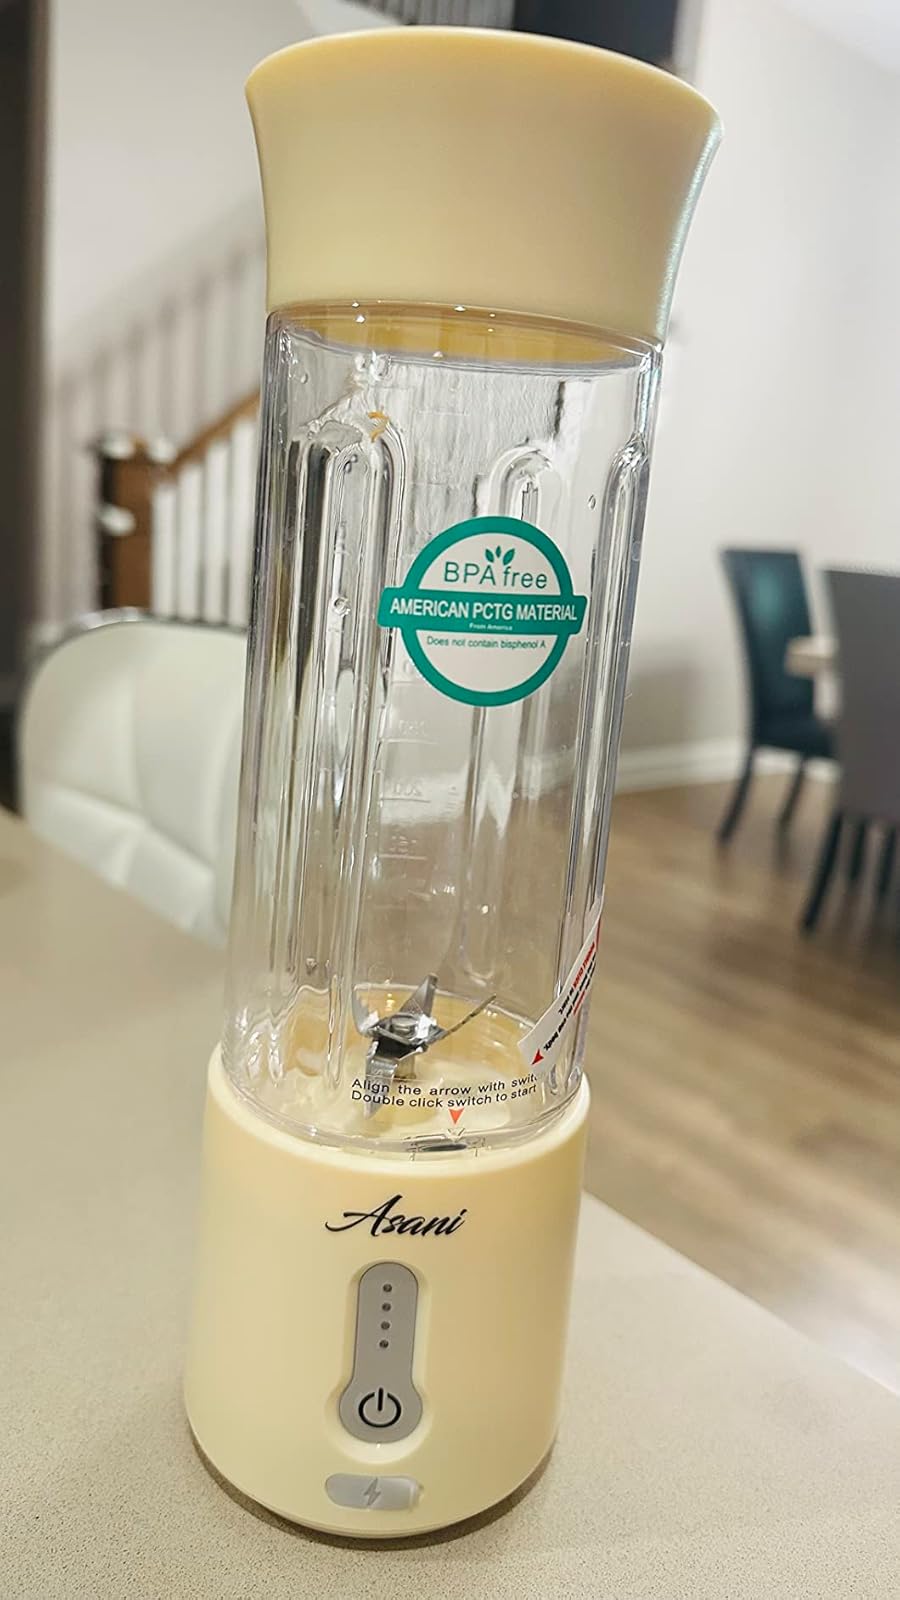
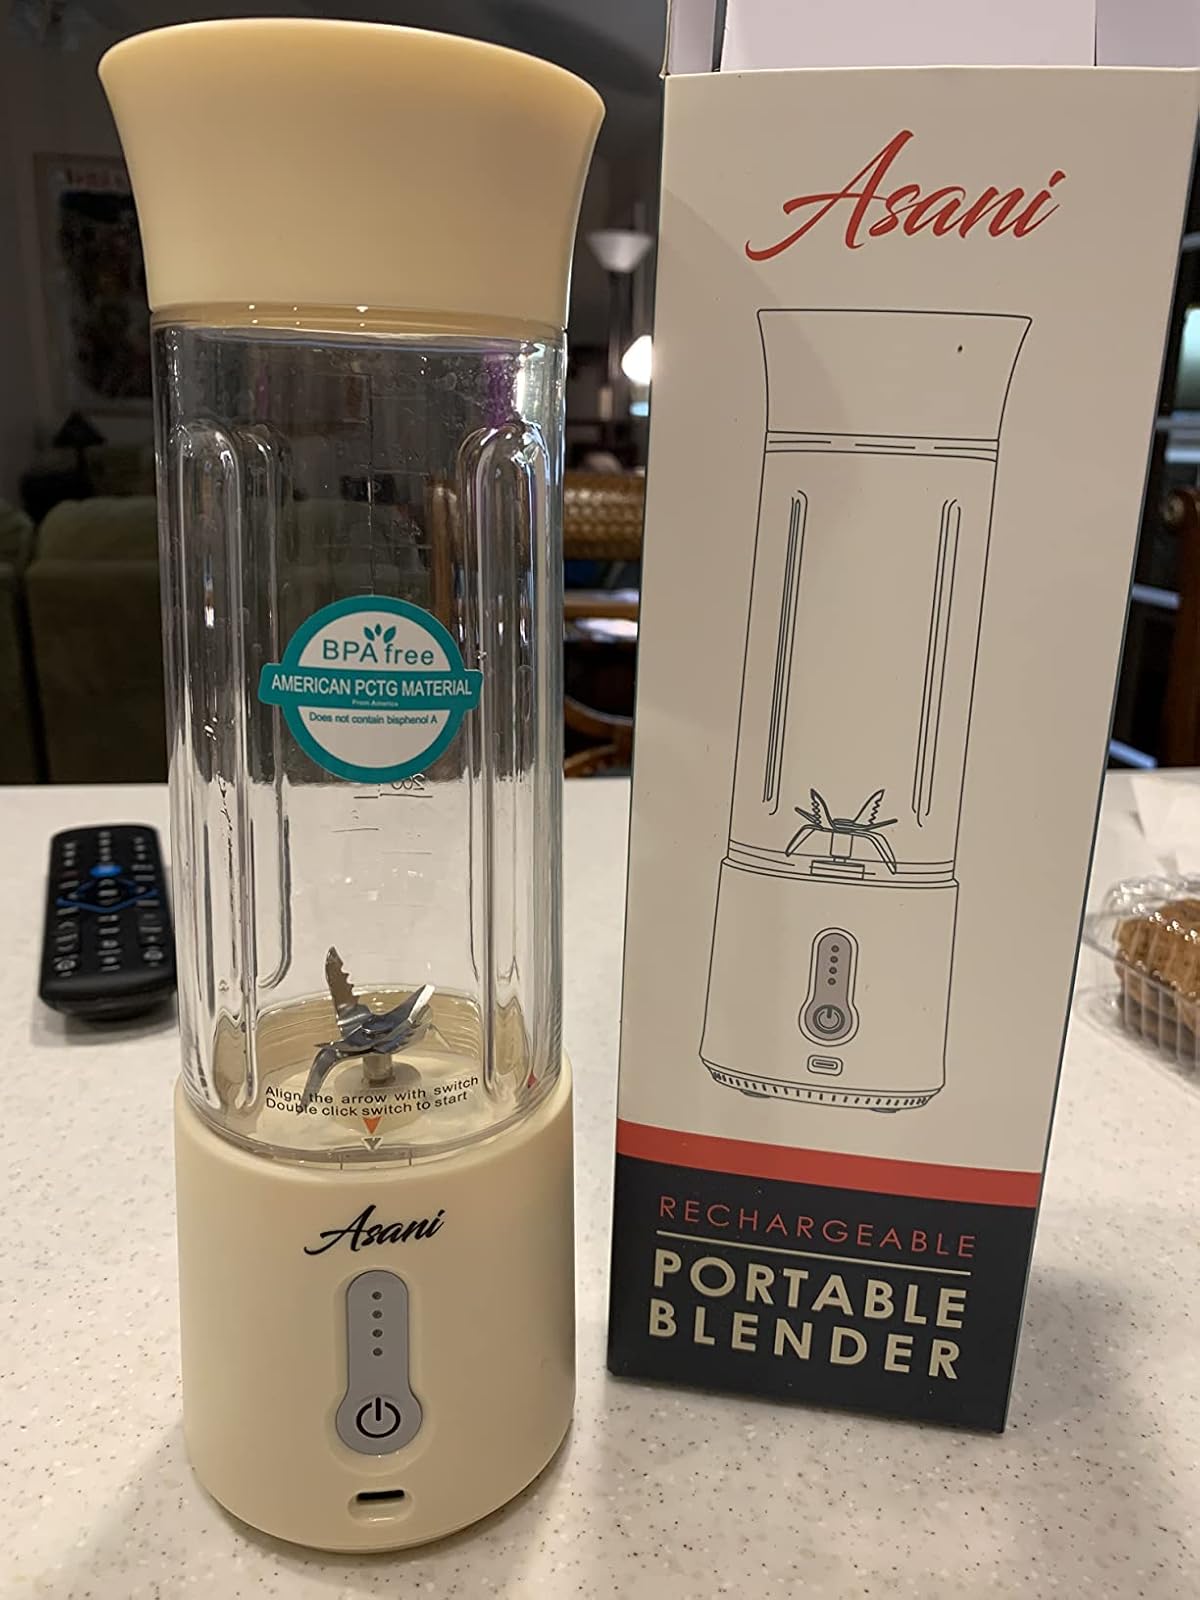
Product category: items_blender
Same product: yes